HMAS Farncomb

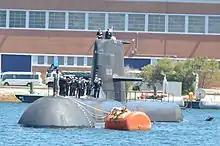
"Farncomb" moored in Sydney Harbour in October 2013

In October 2013, "Farncomb" was the only submarine to participate in the International Fleet Review 2013 in Sydney. During November 2013, "Farncomb" participated in the Black Carillion 2013 submarine escape training exercise. She began a full docking cycle refit in 2014, with most of her crew transferring across to . She returned to the Fleet in August 2016.